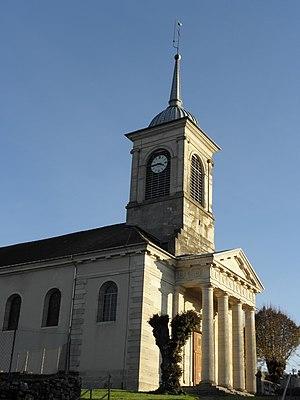
VALAY l'église
Valay est une commune française située dans le département de la Haute-Saône, en région Bourgogne-Franche-Comté.